Elizabethan Sea Dogs

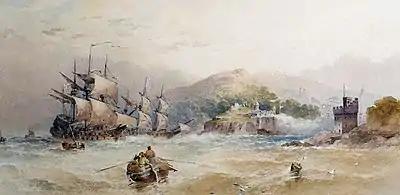
The arrival of the Great Carrack 'Madre de Dios' at Dartmouth Harbour, 18th Sept 1592

Clifford made a number of expeditions, and a few did yield profithis first being the Azores Voyage in 1589. Others failed however due to bad weather and his 1591 voyage ended in defeat with Spanish galleys off Berlengas. Cumberland with Sir Walter Raleigh and Martin Frobisher combined financial strength and force that led to the most successful English naval expedition of the war. Off Flores island in 1592, the English fleet captured a large Portuguese carrack, the , and outwitted a Spanish fleet led by Alonso de Bazán. The expedition's reward equalled nearly half the size of the Kingdom of England's royal annual revenue and yielded Elizabeth a 20-fold return on her investment. These riches gave the English an excited enthusiasm to engage in this opulent commerce.